Montonico bianco

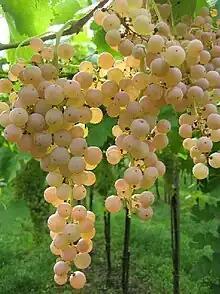
DNA evidence has shown Garganega (pictured) to be one of the parent varieties of Montonico bianco.

Recent DNA profiling has shown Garganega to be one of the parent varieties of Montonico bianco.